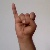
The image shows a hand gesture representing the letter 'I' in Indian Sign Language.